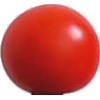
Label: Tomato Cherry Red 1